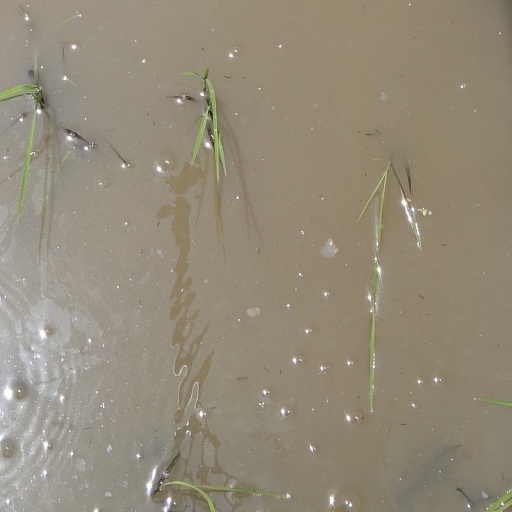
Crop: rice